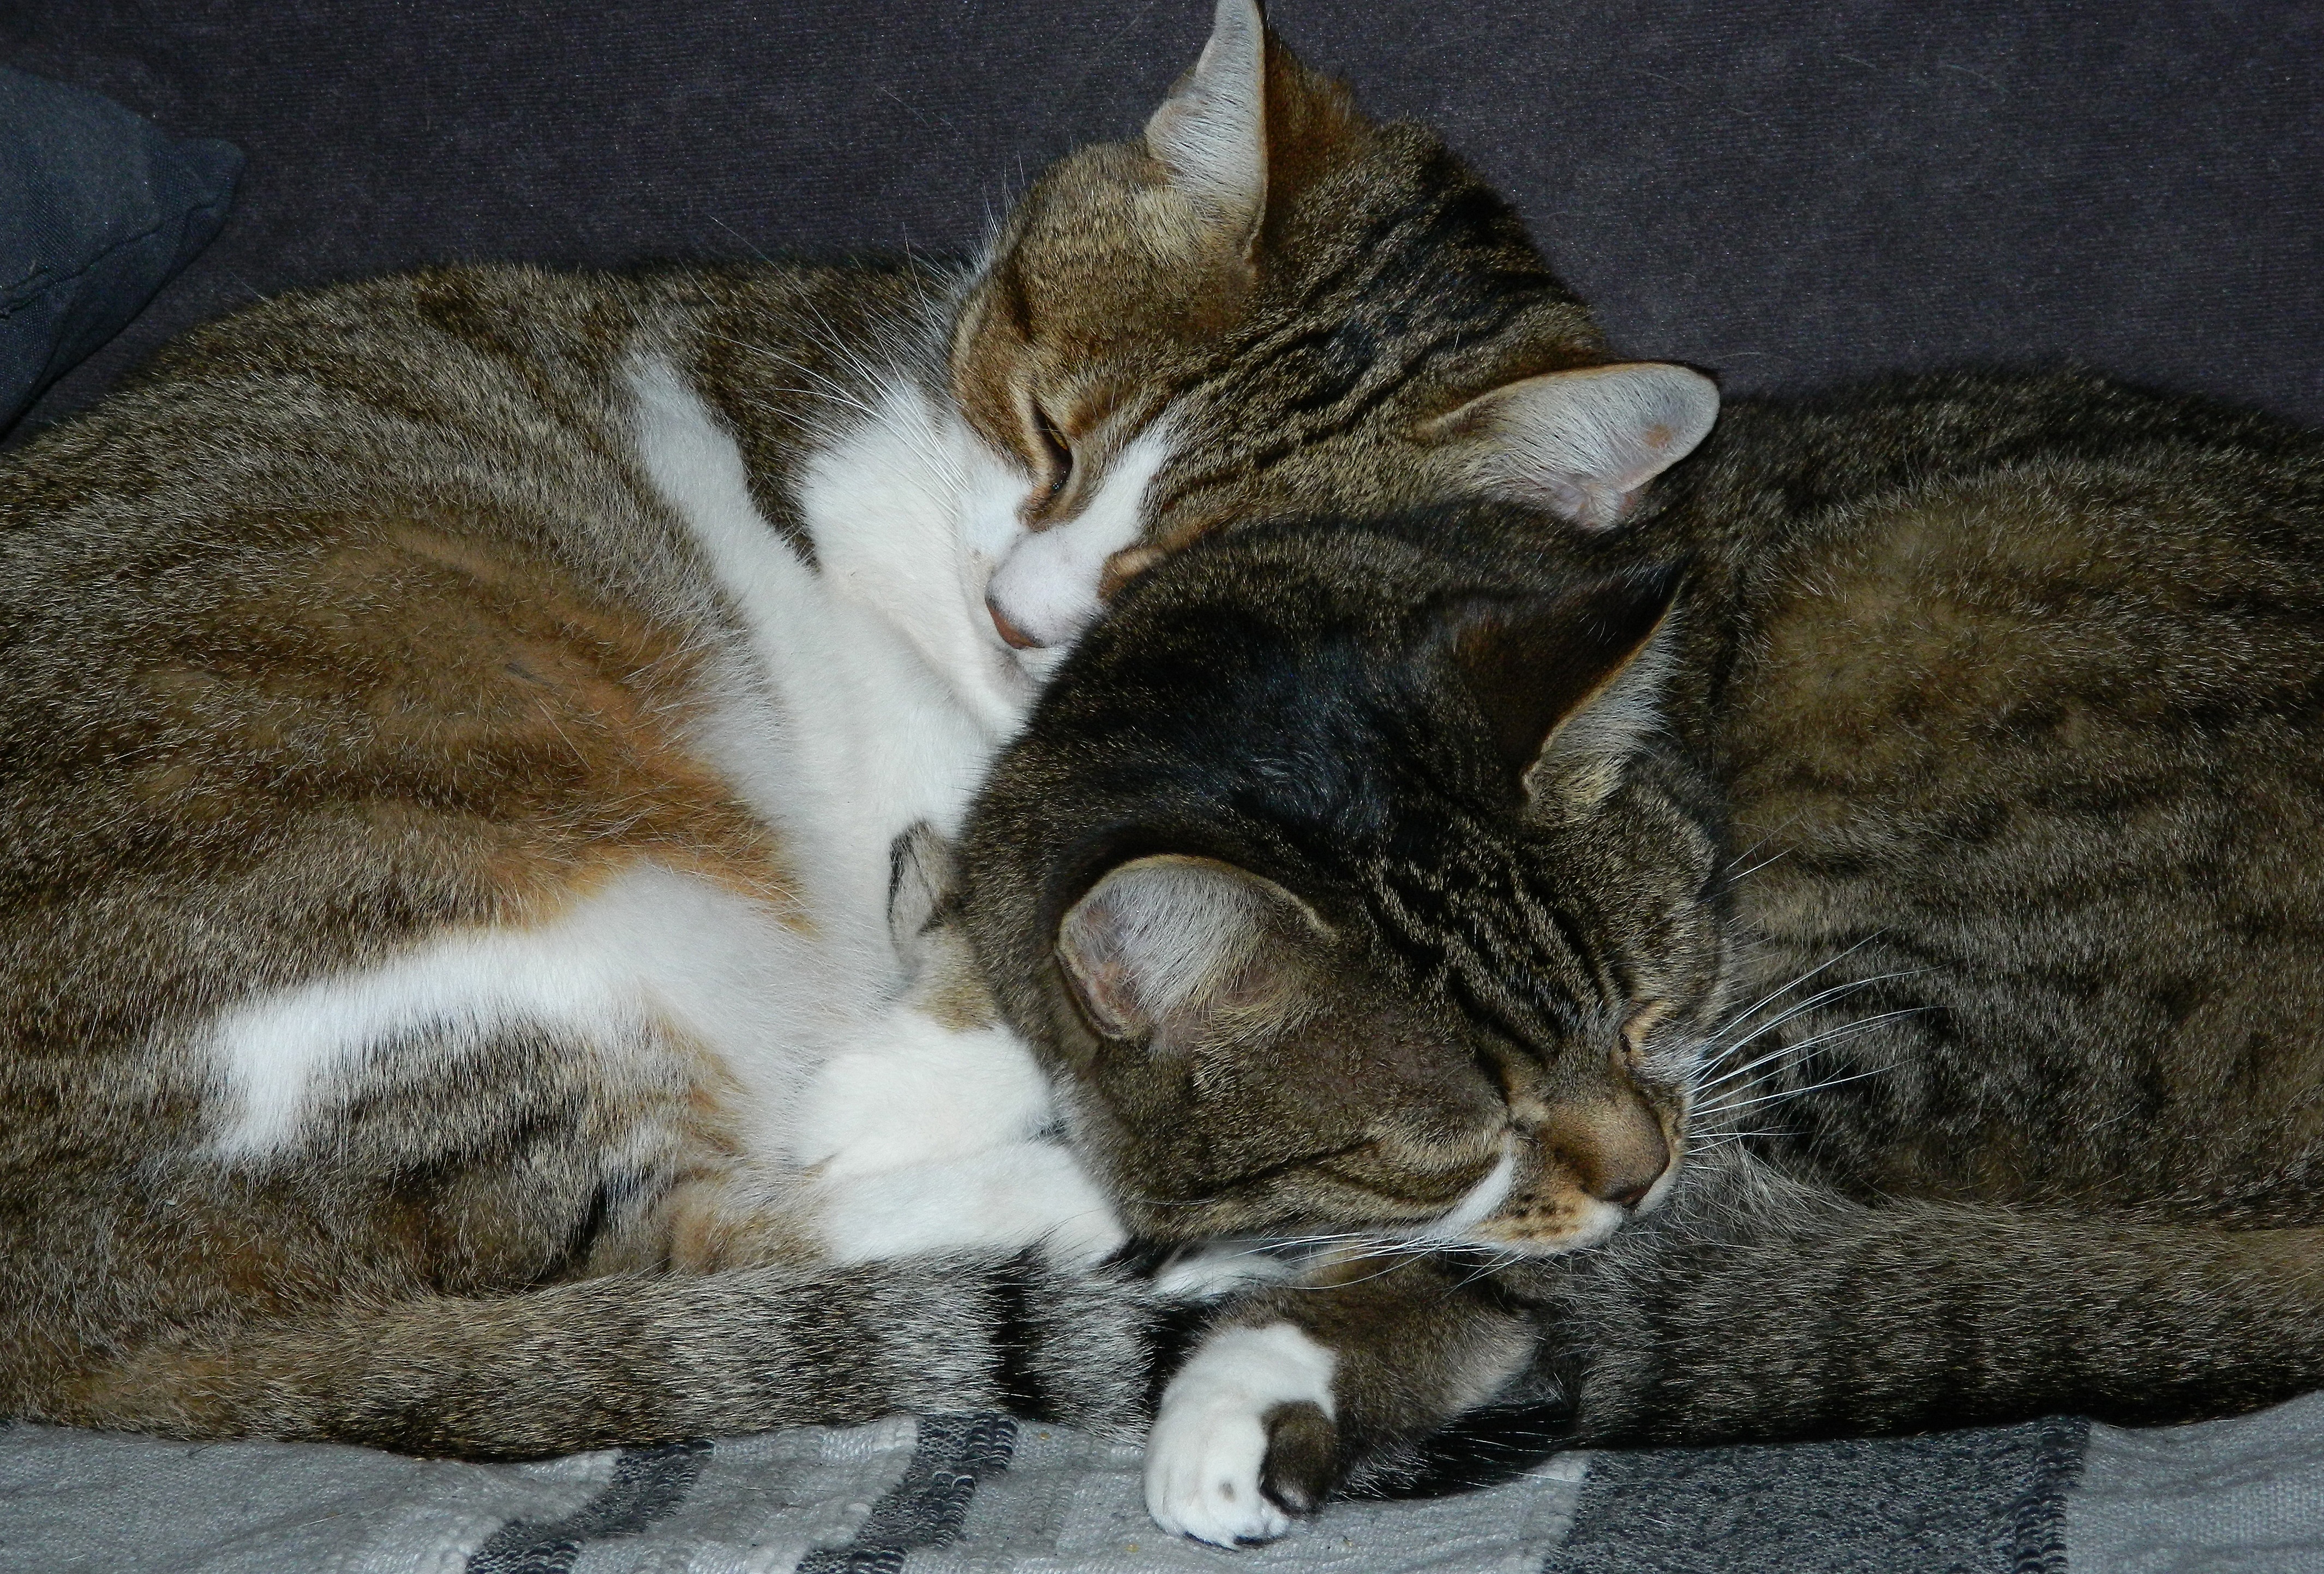
kitten, cat, mammal, fauna, close up, cats, whiskers, animals, females, vertebrate, beautiful, tabby cat, european shorthair, mother and daughter, wild cat, small to medium sized cats, cat like mammal, domestic short haired cat, pixie bob